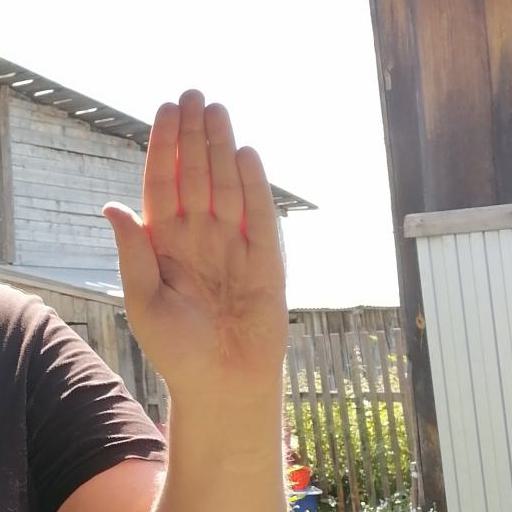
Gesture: stop